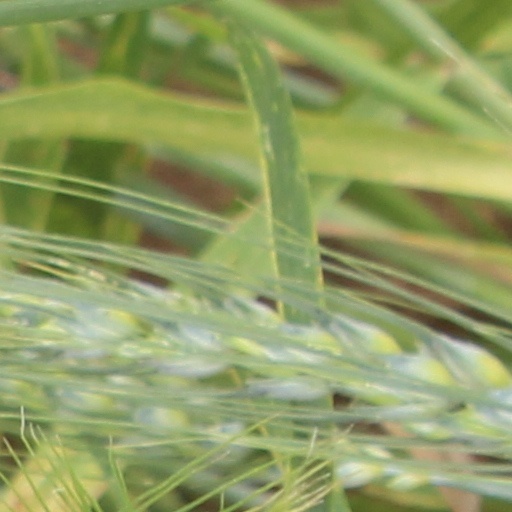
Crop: wheat